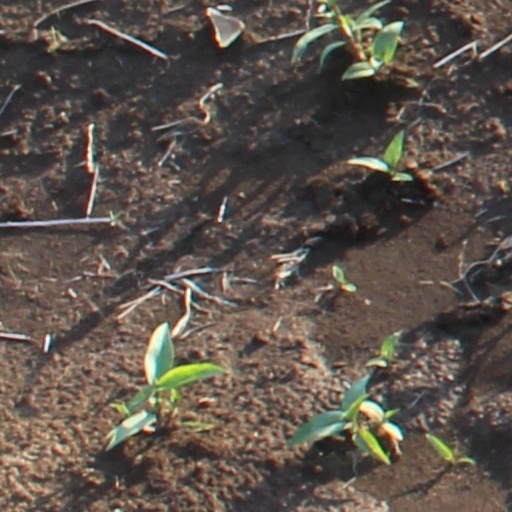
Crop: wheat